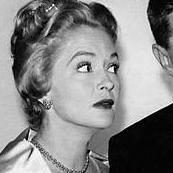
Age: 46